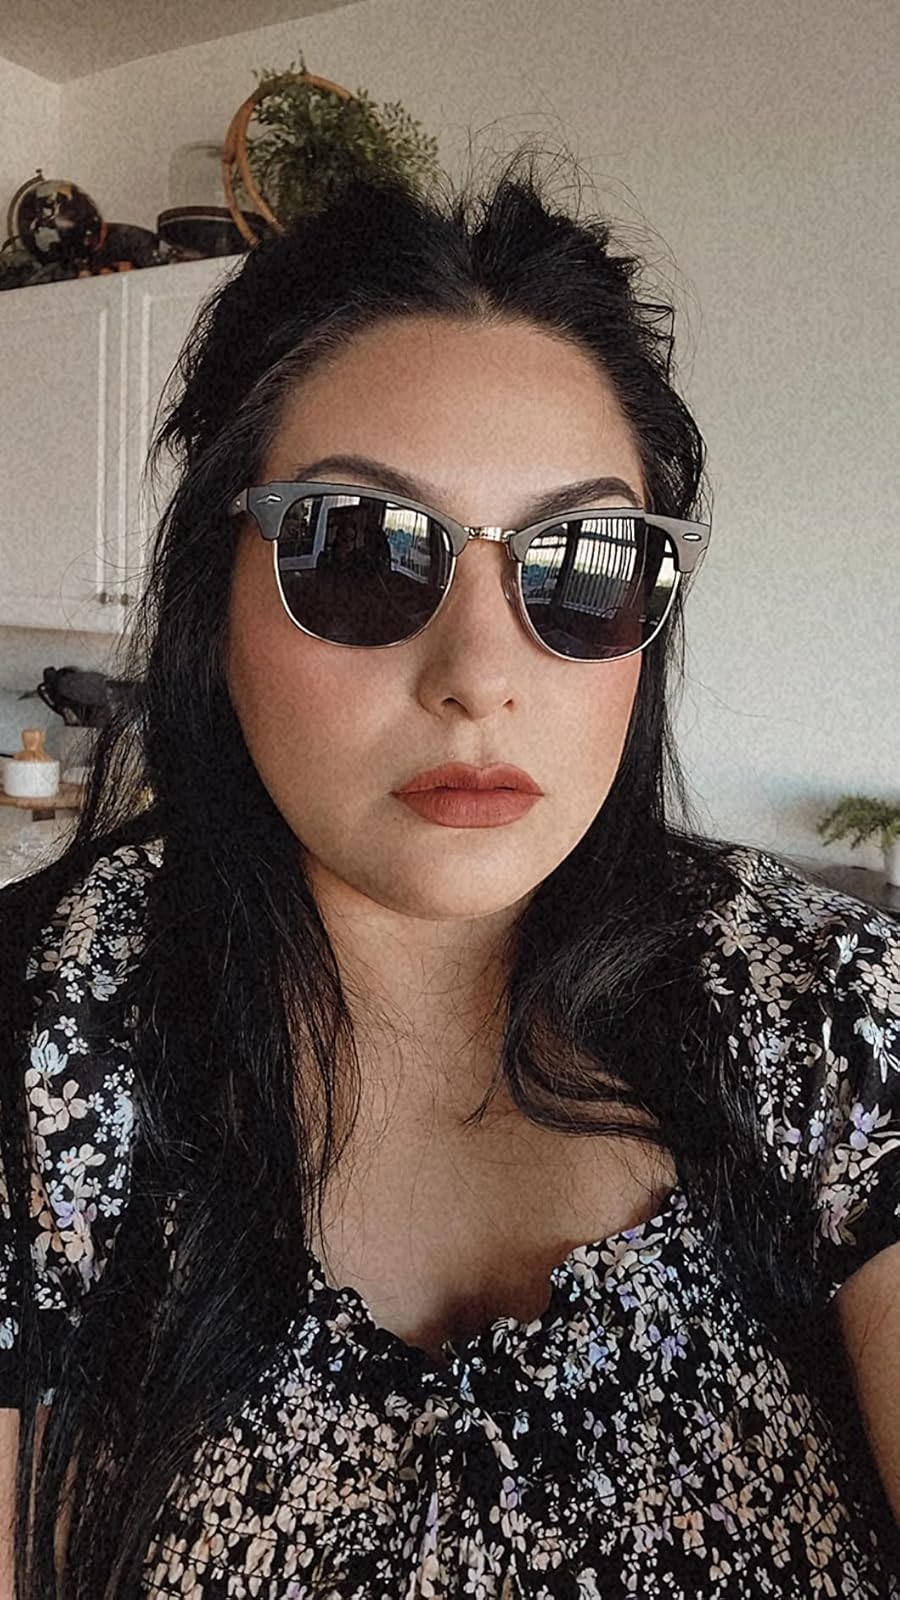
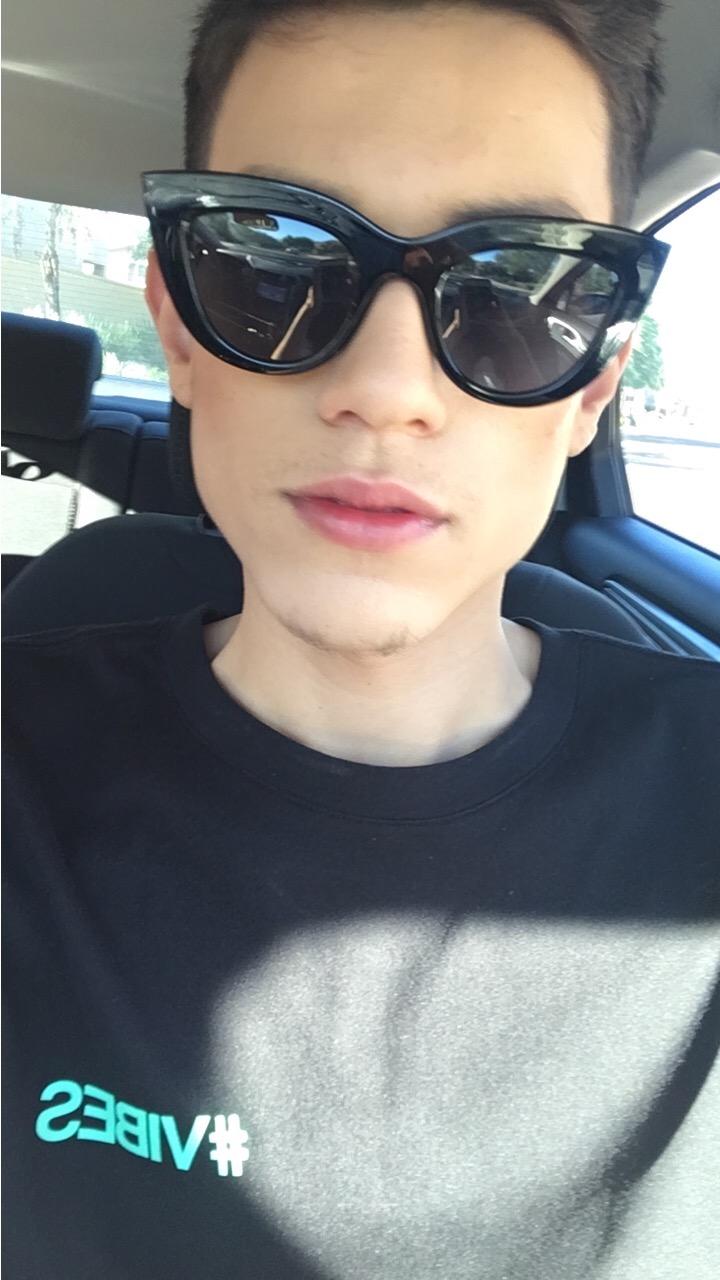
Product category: accessories_sunglasses
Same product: no